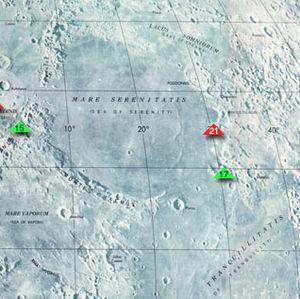
La mer de la Sérénité, en latin Mare Serenitatis, est une mer lunaire immédiatement à l'est de la mer des Pluies. Elle se situe dans le bassin de la Sérénité, qui remonte à l'époque du nectarien.